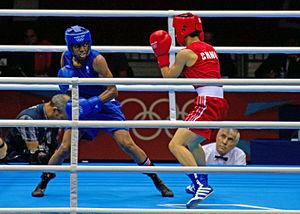
Ren Cancan est une boxeuse chinoise née le 26 avril 1986.